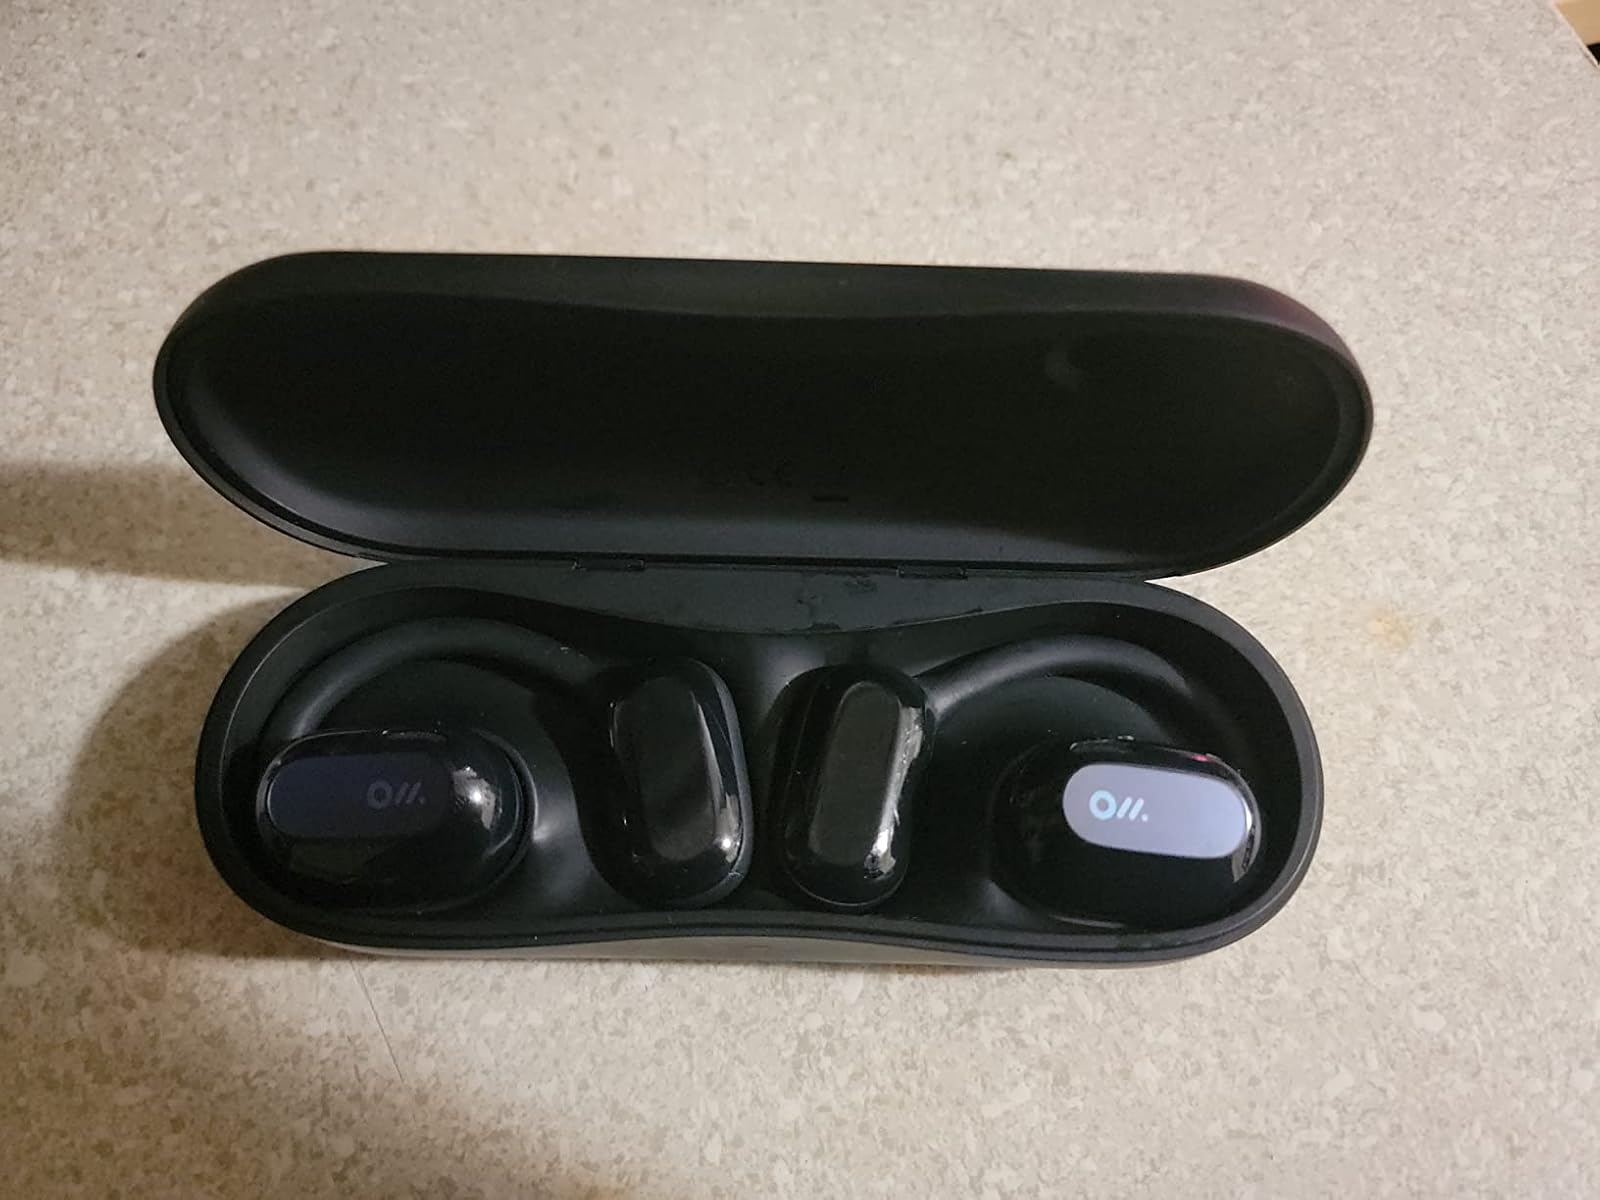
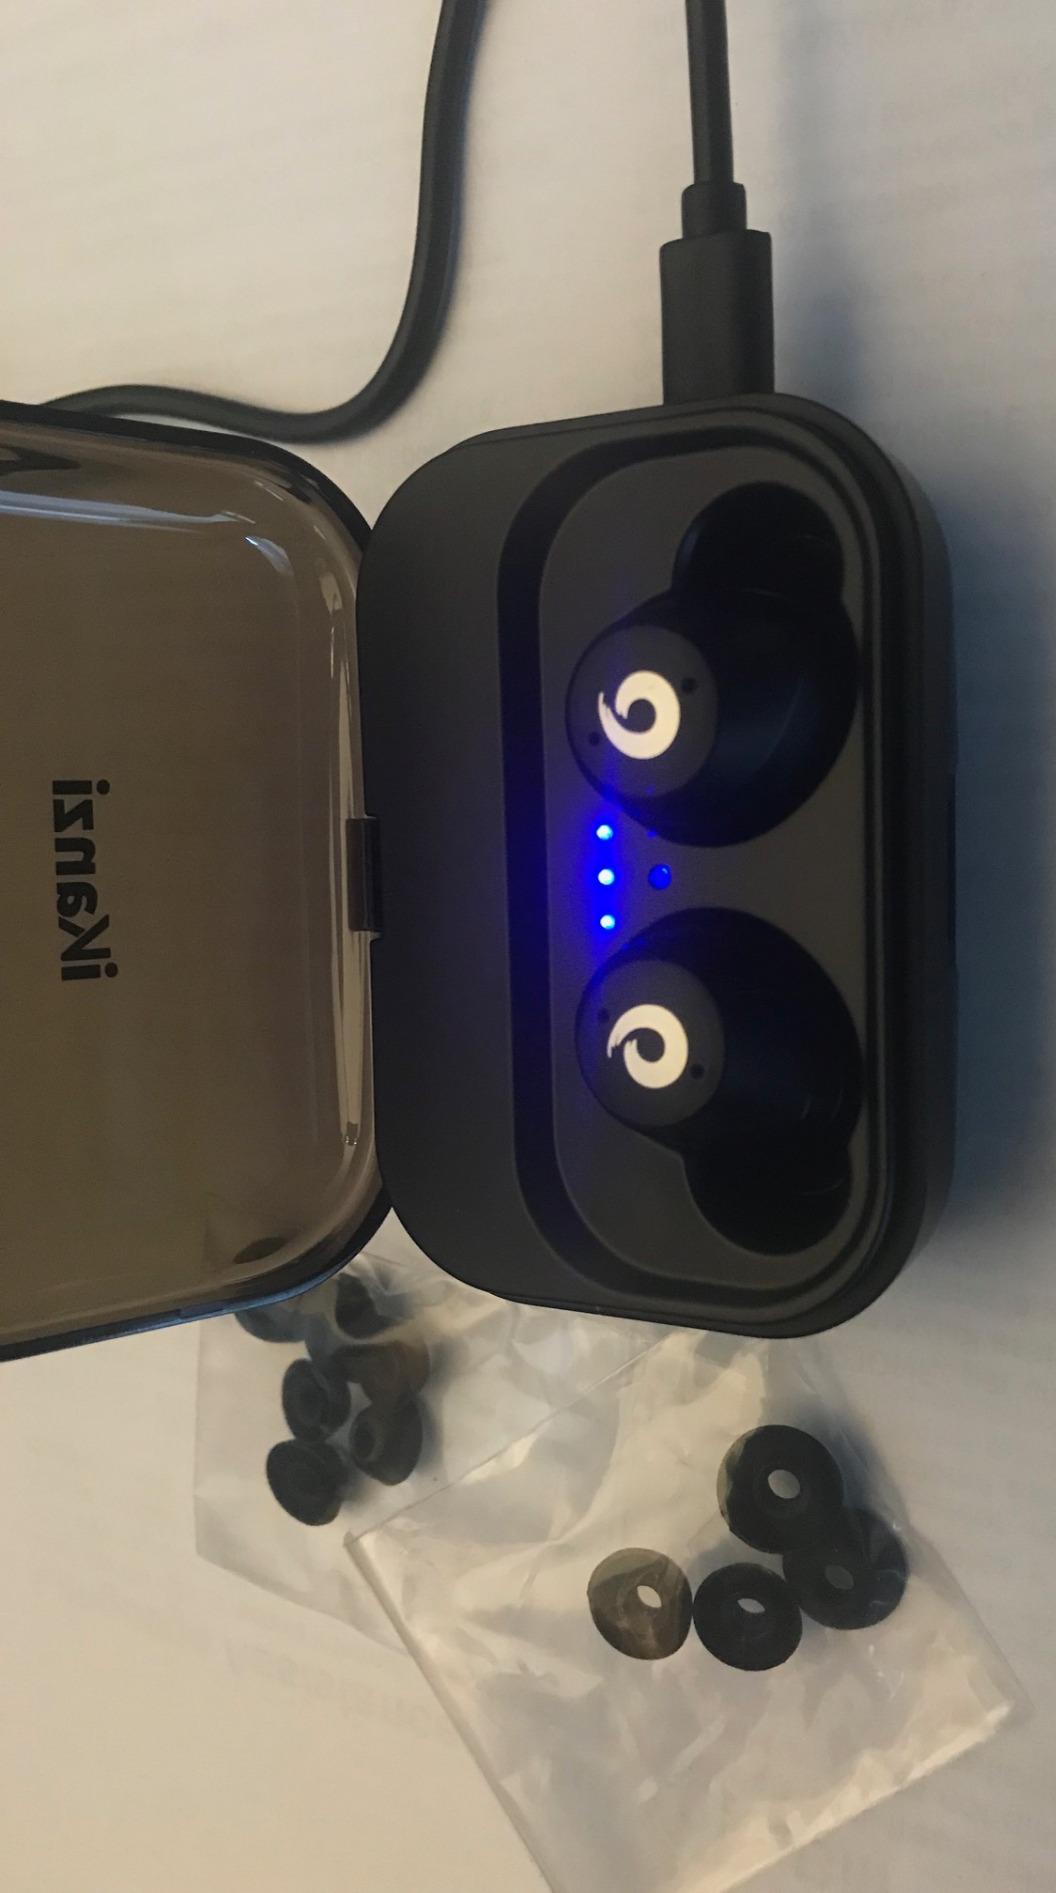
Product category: earbuds
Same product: no